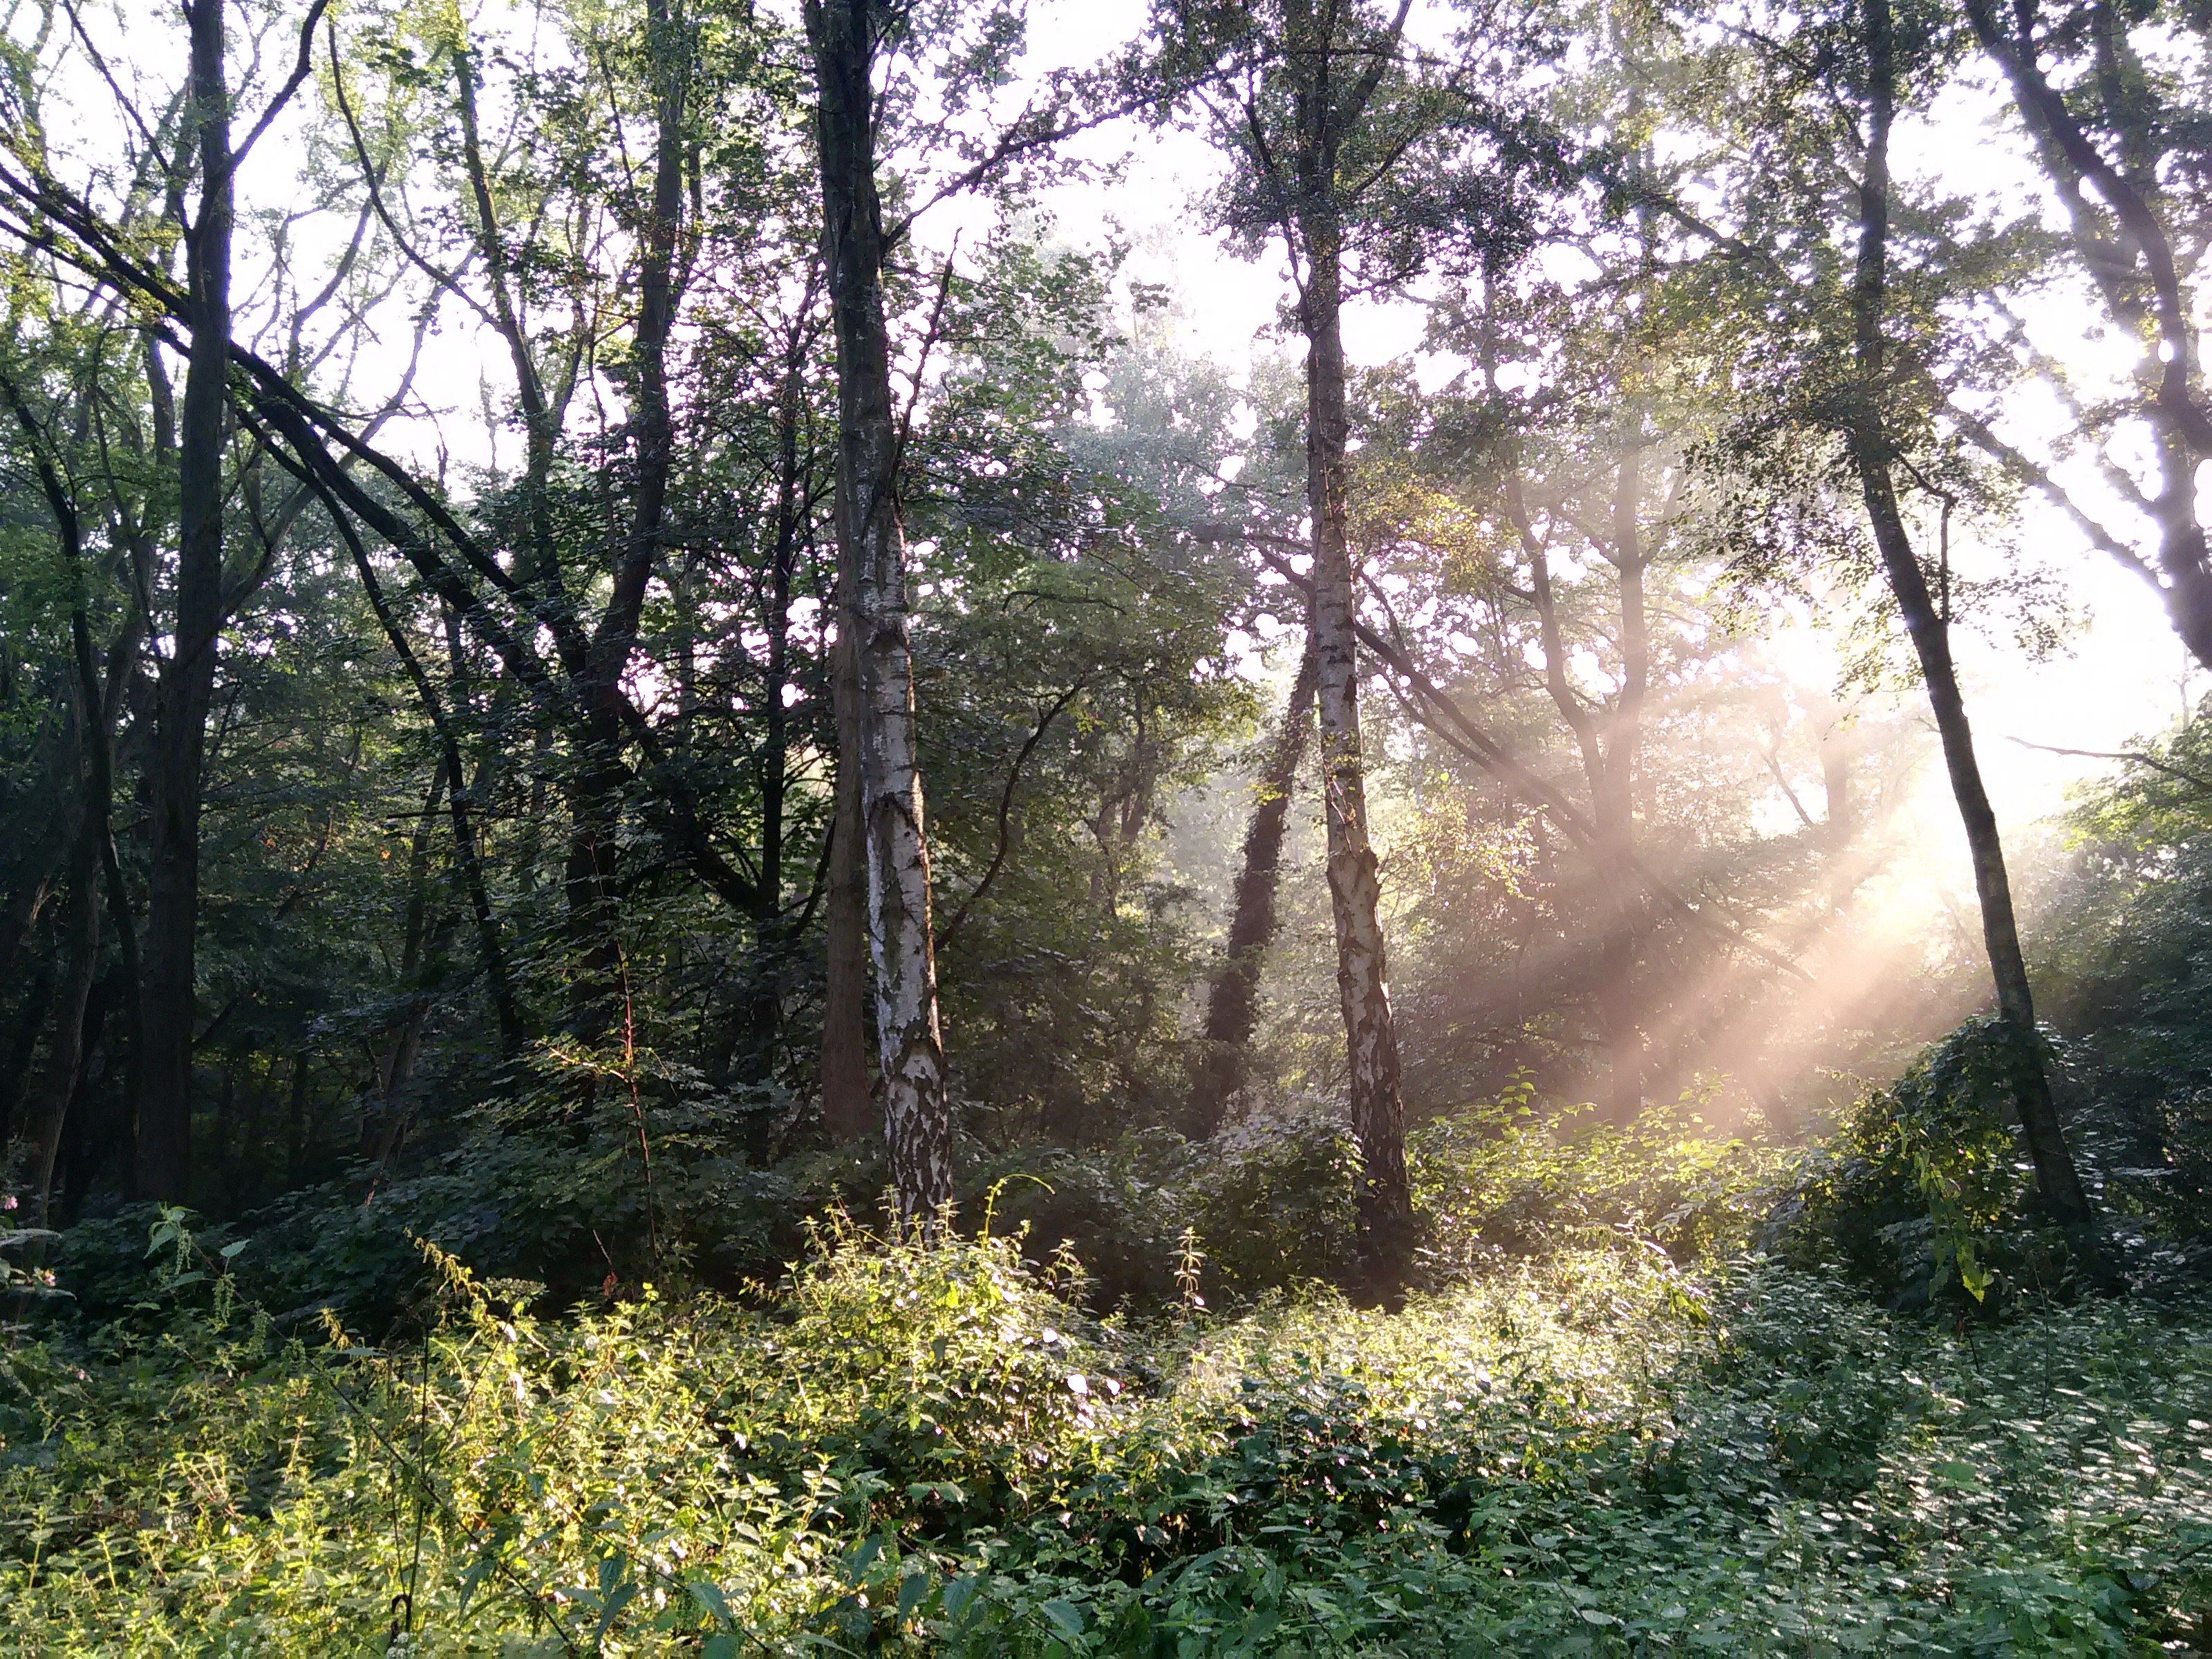
tree, nature, forest, wilderness, plant, sun, fog, trail, meadow, sunlight, leaf, flower, jungle, autumn, trees, rainforest, woodland, habitat, ecosystem, back light, biome, natural environment, atmospheric phenomenon, temperate broadleaf and mixed forest